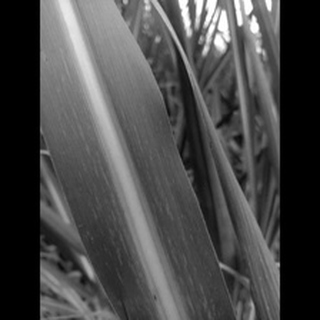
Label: sugarcane_mosaic